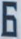
Number: 6